Question: Please indicate a possible affordance area of the motorcycle that can be used for sitting on
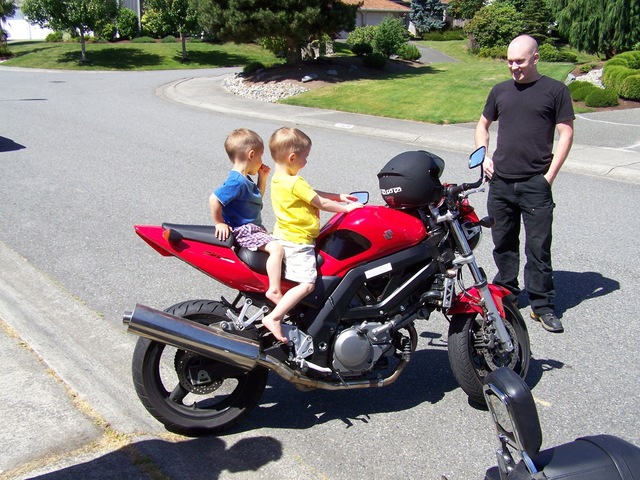
Answer: [165.803, 219.798, 320.387, 272.298]